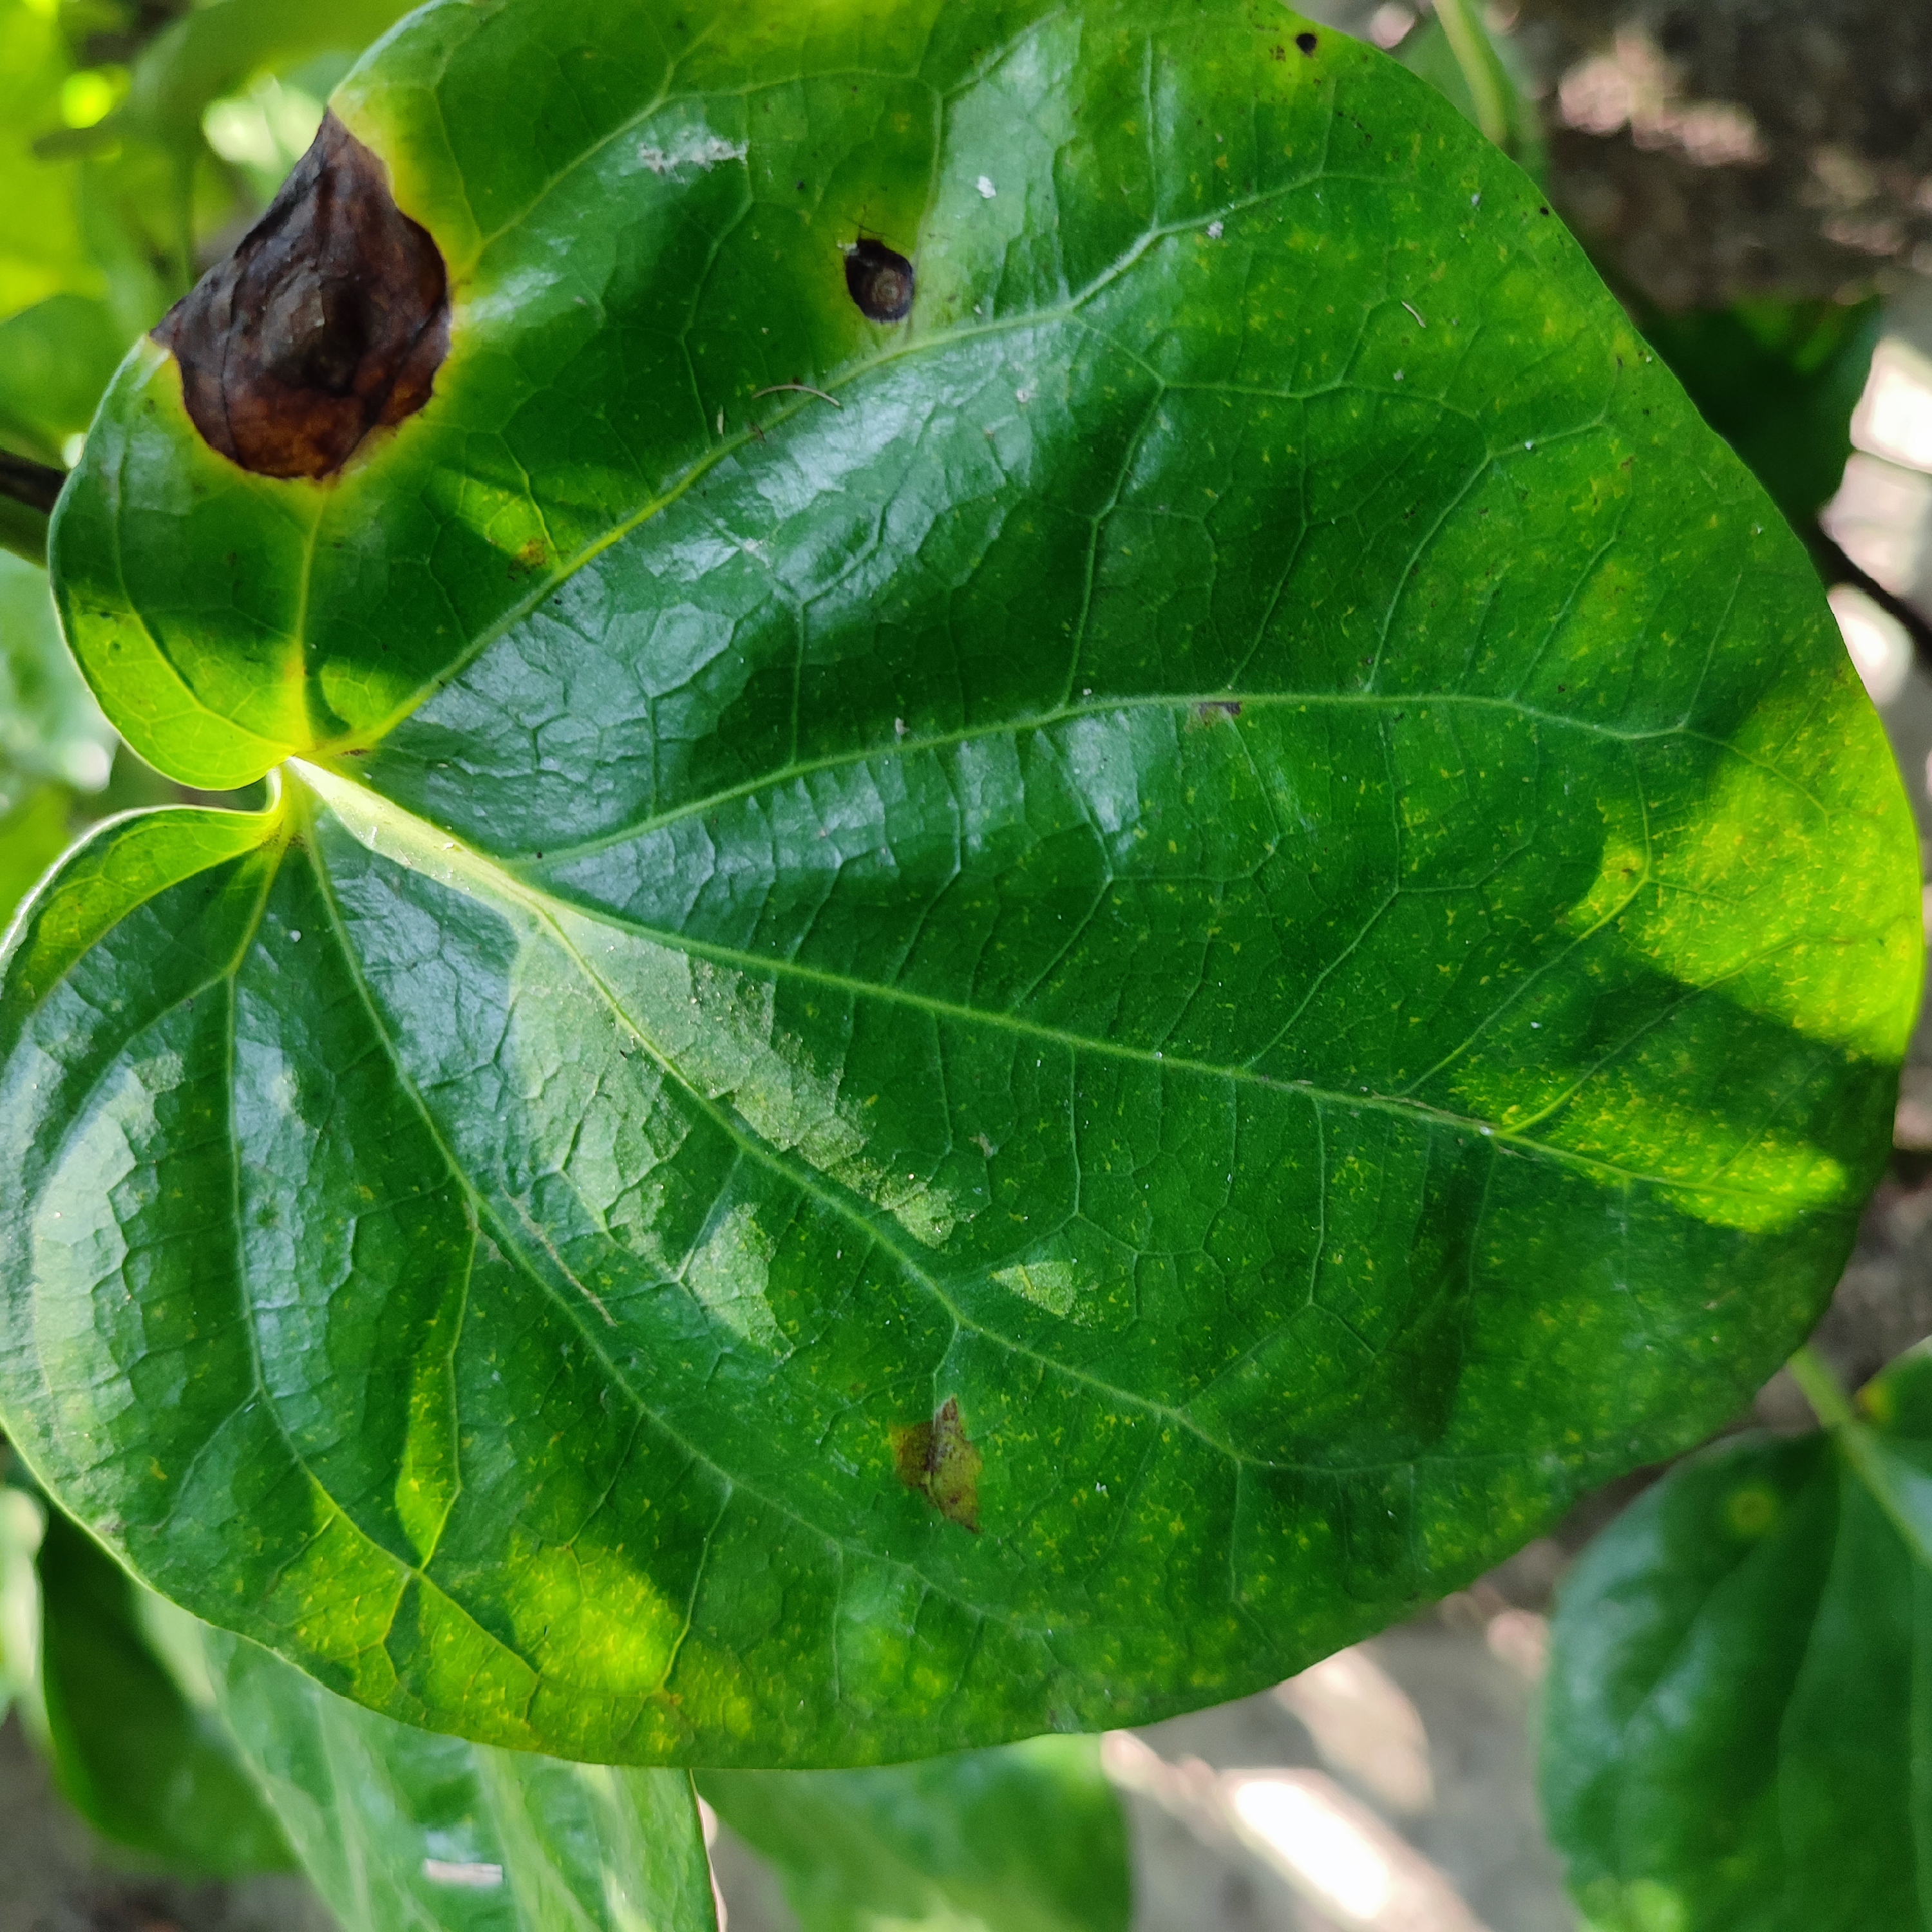
Label: Bacterial_Leaf_Disease